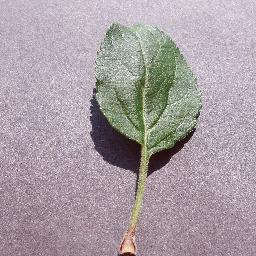
Label: Apple___healthy